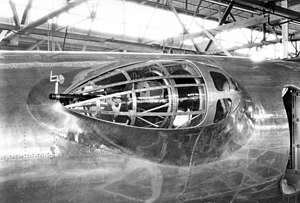
Boeing B-17 Flying Fortress / Design og varianter
Kanontårn på siden af Model 299. Det blev ikke anvendt senere.
Boeing B-17 Flying Fortress er et firemotors tungt bombefly, udviklet i 1930erne for United States Army Air Corps. Det konkurrerede imod firmaerne Douglas og Martin for en kontrakt på at bygge 200 bombefly. Boeings model havde bedre specifikationer end begge konkurrenterne, og overtraf USAACs krav til flyet. Selv om Boeing tabte kontrakten fordi prototypen havarerede, bestilte USAAC yderligere 13 stk. B-17 til yderligere evaluering. Fra sin introduktion i 1938, blev B-17 Flying Fortress videreudviklet igennem adskillige designforbedringer, og endte med at blive verdens tredjemest producerede bombefly, efter B-24 og multirolle-flyet Ju 88.